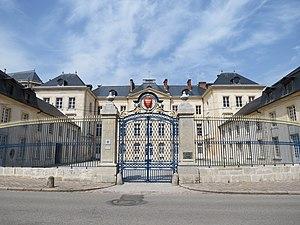
Palais d'Argentré.